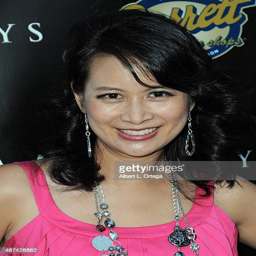
person arrives for the premiere